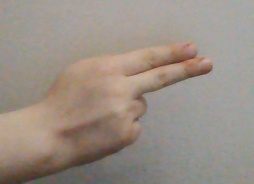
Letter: ain